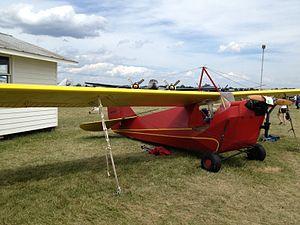
L'Aeronca C, monoplan monoplace de sport est le premier avion léger américain à avoir été produit en série.